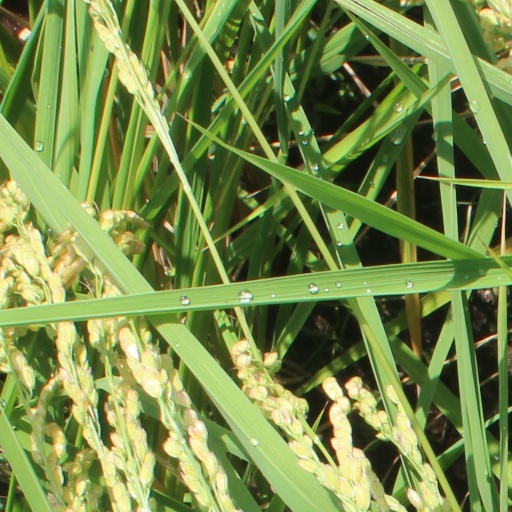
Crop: rice